Humberto Aguilar Coronado

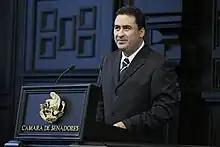

Marco Humberto Aguilar Coronado (born 25 March 1963) is a Mexican politician affiliated with the National Action Party (PAN).